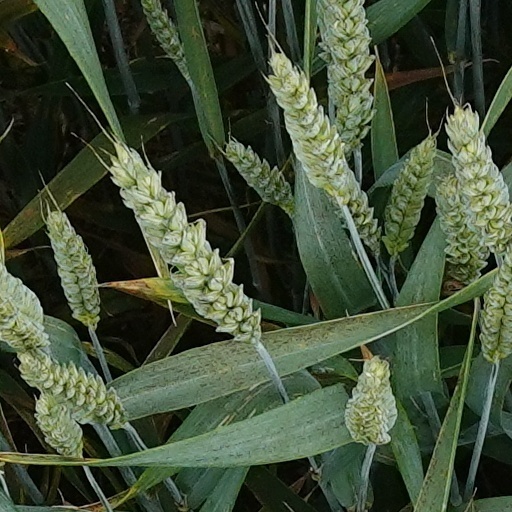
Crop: wheat